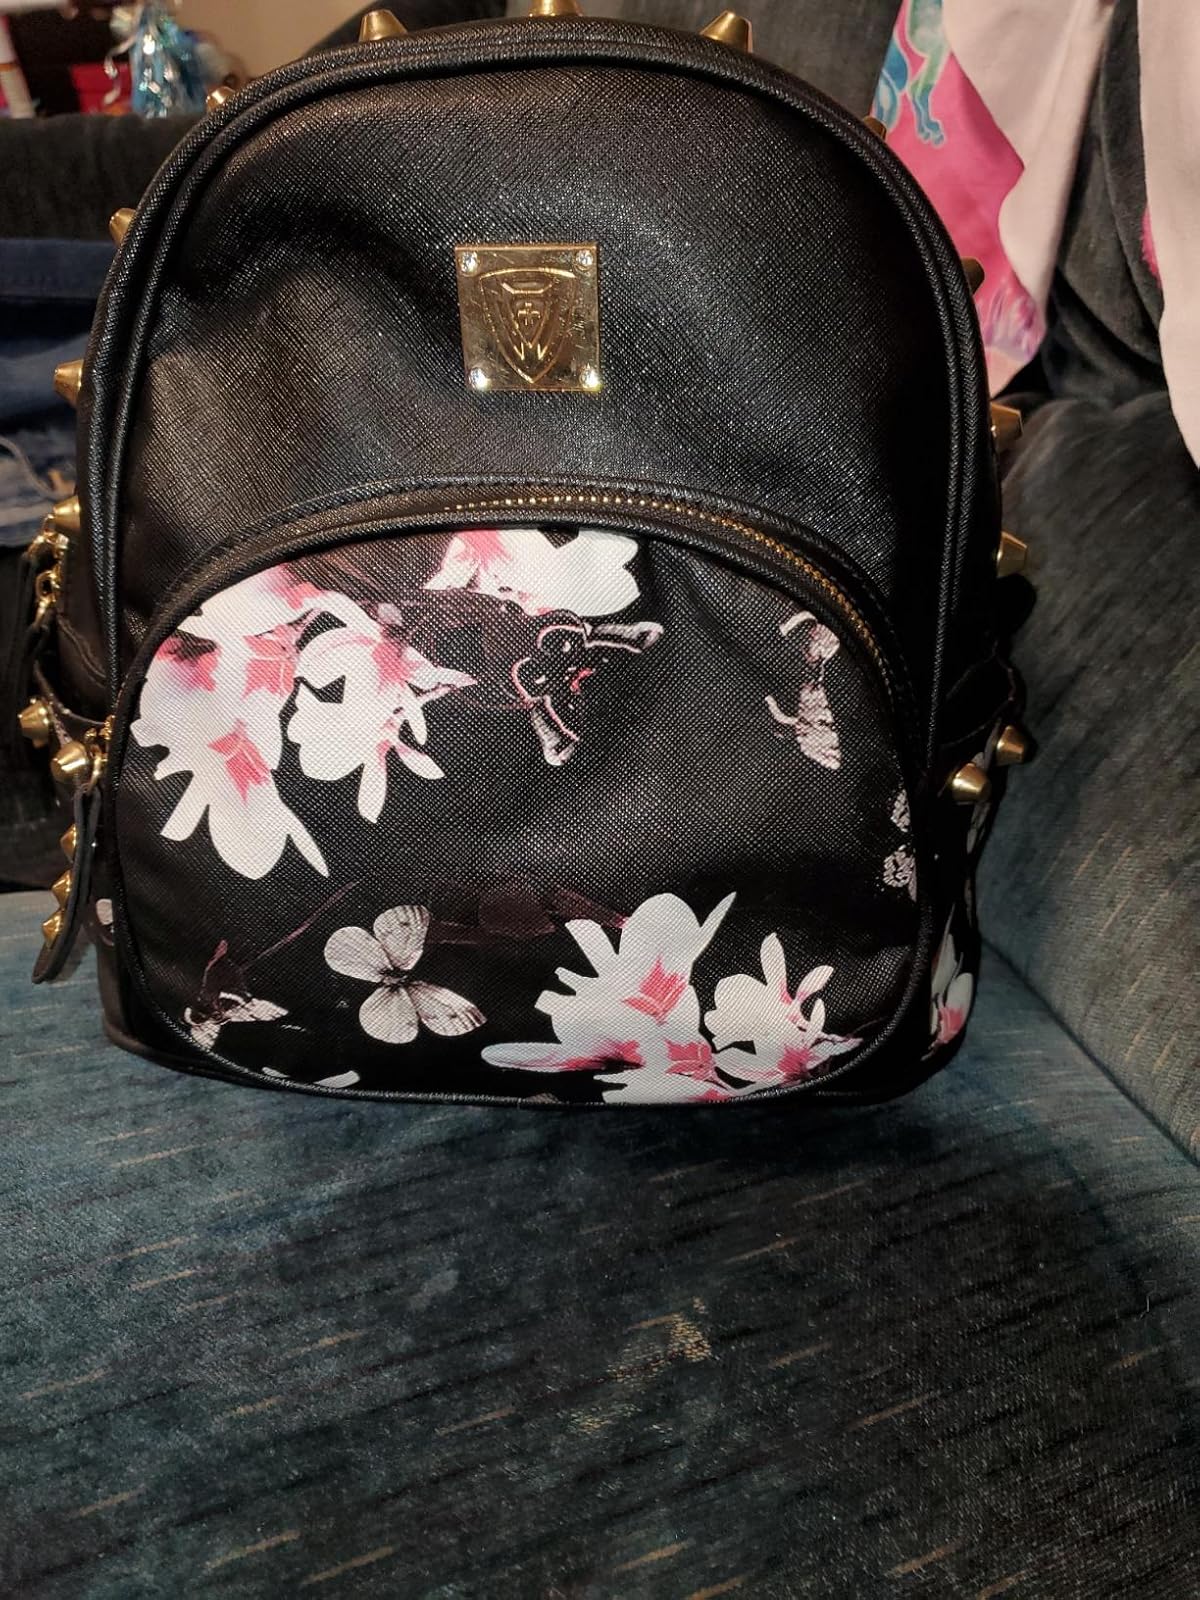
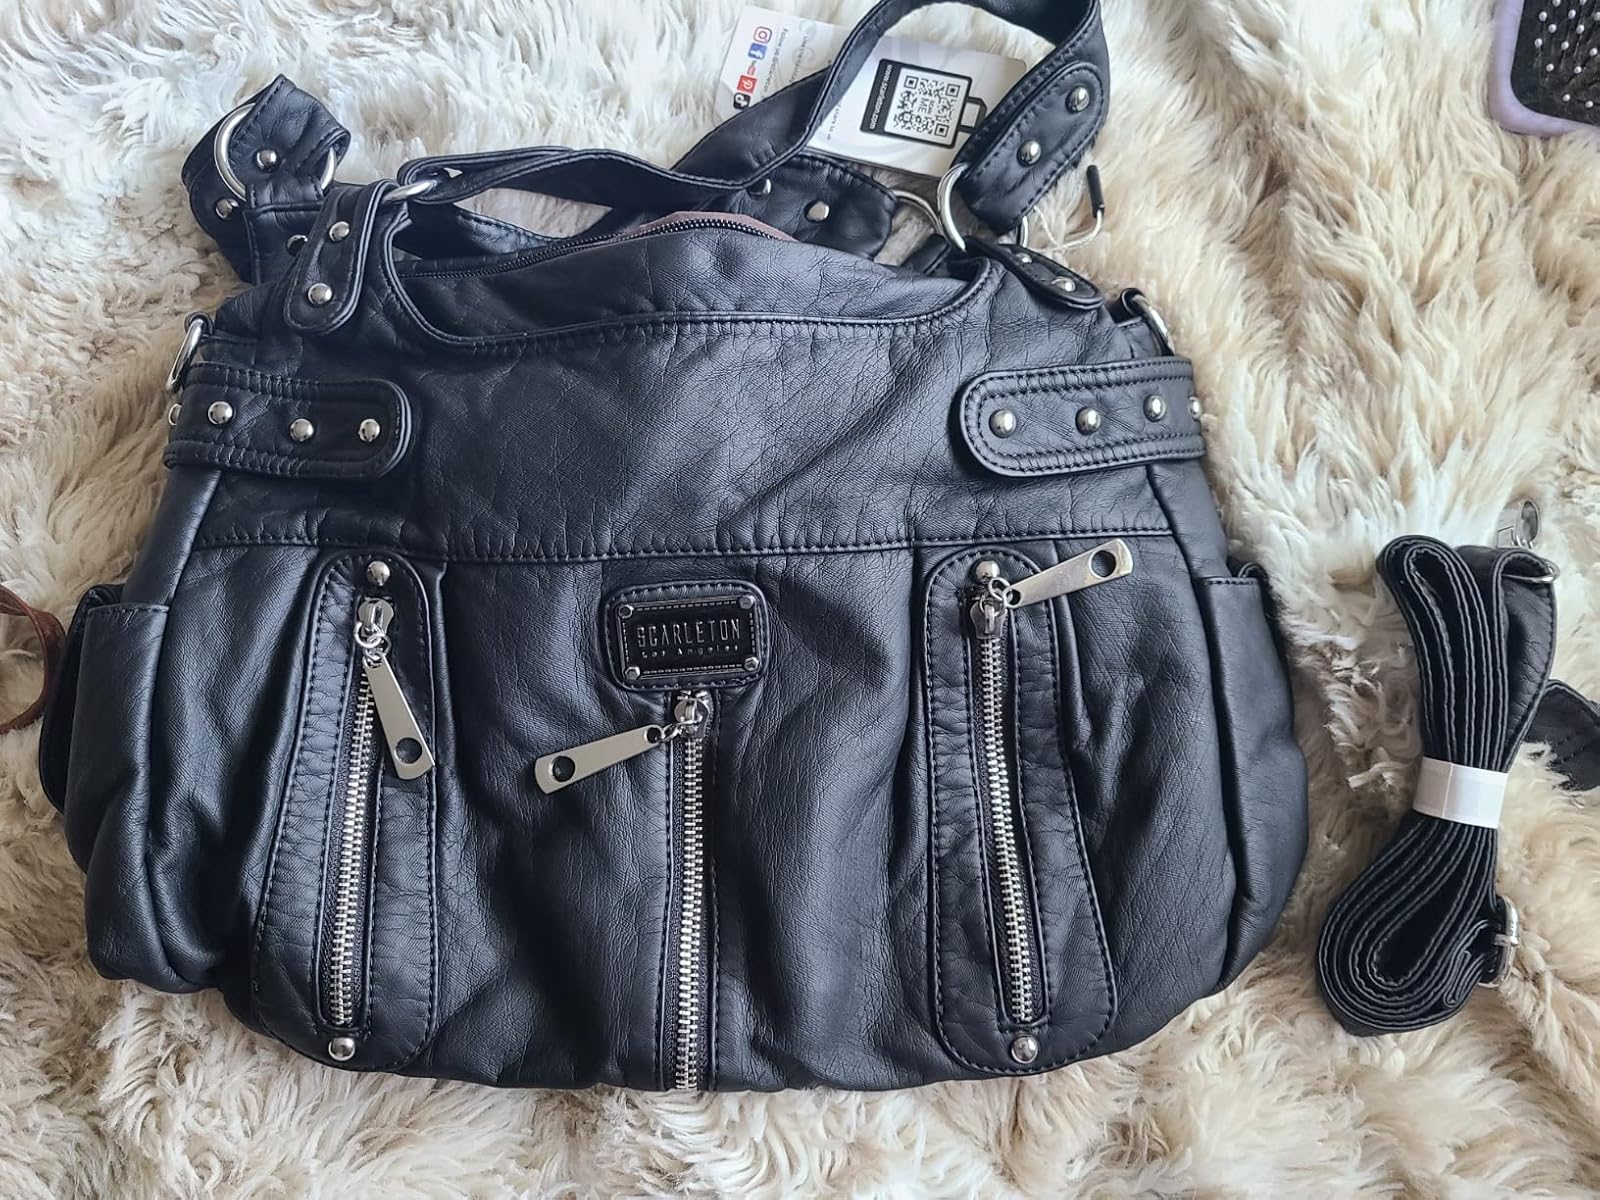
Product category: accessories_handbag
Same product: no